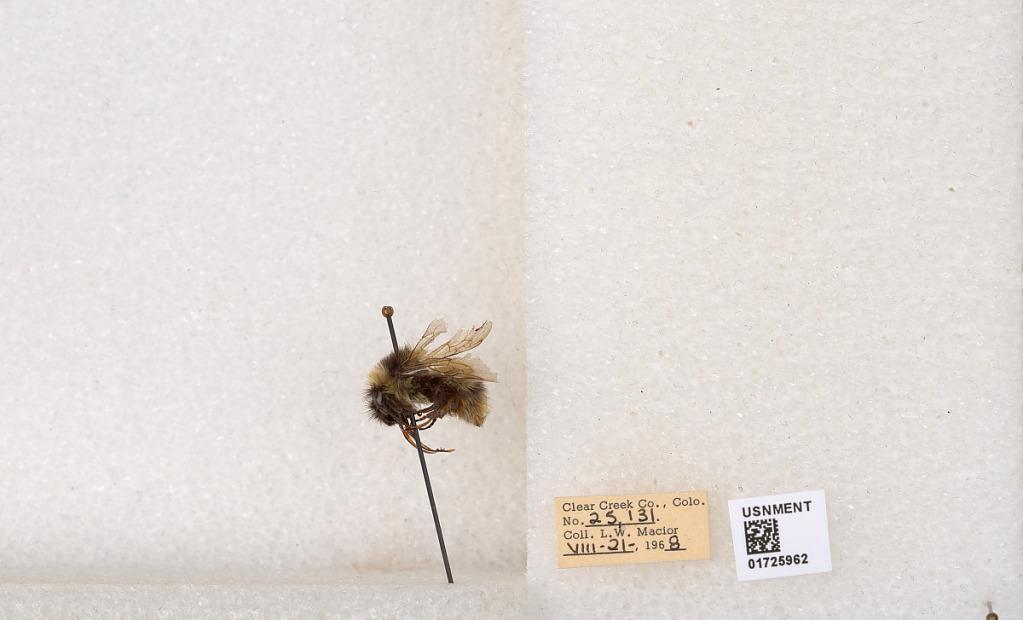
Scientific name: Bombus kirbyellus
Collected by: L. Macior
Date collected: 1968-8-21
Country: United States
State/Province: Colorado
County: Clear Creek
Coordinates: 39.6891, -105.644